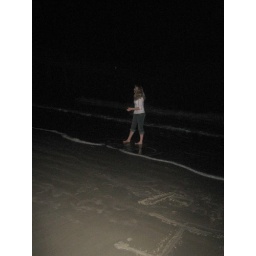
She had a grand time and got sand all in the car too.